Madonna impersonator

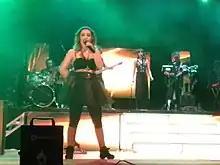
Spanish actress during the 2019 tribute tour "Remember tributo a Madonna"

Others adopted Madonna as their identity in real life while receiving press coverage. "Madonna Badillo", a "travesti" woman who adopted Madonna's as her "alter ego" in her life, was a Venezuelan-born LGTB activist living in Maicao, Colombia. She was often called by the press as the "Colombian Madonna" or "Madonna from Maicao". A similar case was documented by Pedro Lemebel. In his book "" (1996), referred to "Madonna Mapuche", another "travesti" who adopted Madonna as their identity. Italian TV personality Paola Barale was sometimes referred to as a Madonna look-alike.